Lutsk Raion

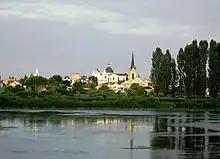
Lutsk old town and the Styr

The district borders the Volodymyr, Kamen-Kashyrskyi, and Kovelskyi districts of the Volyn Oblast, as well as the Lviv Oblast and Rivne Oblast of Ukraine. The larger area of the district is located in the Volhynian Upland . The area of the area is located in the area of mixed forests and the river basin Styr (tributary of the Pripyat). The climate is moderately continental with mild winters (in January -4.4 °, -5.1 °) and warm wet summer (in July +18.8 °). Rainfall 550-640 mm per year.